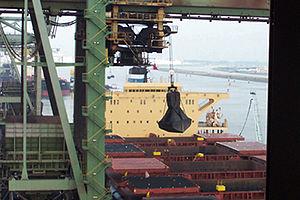
Vraquier en déchargement au port de Missisippihaven, Rotterdam.